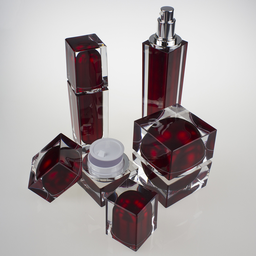
Label: glass